National Petroleum Reserve–Alaska

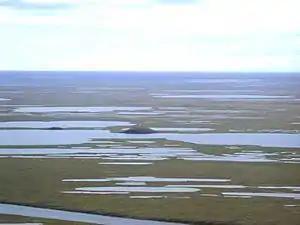
A picture of the NPRA area looking very similar to a more southern wetland.

The NPRA is an ecologically very important area, and human settlements are small and rare. For birds, it has been called "Heathrow at the top of the world" with more birds in the NPRA than in the Arctic Wildlife Refuge. It contains Teshekpuk Lake, an important nesting ground for many species of migratory birds, including shorebirds and waterfowl. The NPRA supports the greatest population of aquatic birds out of any major Arctic wetland. The NPRA is a more populated habitat for aquatic bird populations than the Alaska National Wildlife Reserve, with a population of 5.4 million compared to 0.4 million. The NPRA supports more than a half million caribou of the Western Arctic and Teshekpuk Caribou Herds. The Western Arctic Herd calves in the Utukok, Kokolik and Colville uplands, while the Teshekpuk Herd calves in the areas surrounding Teshekpuk Lake. The highest concentration of grizzly bears in Alaska's Arctic, as well as wolverines, and wolves prey on the abundant caribou. The caribou are utilized for subsistence hunting by local hunters. The area is also a habitat for maternal denning of polar bears in the winter. Denning and the associated habitat is essential for newborn cub development.